1998 FIFA World Cup

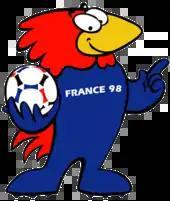
Footix, the official mascot of the tournament

The official mascot was "Footix", a rooster first presented in May 1996. It was created by graphic designer Fabrice Pialot and selected from a shortlist of five mascots. Research carried out about the choice of having a cockerel as a mascot was greatly received: 91% associated it immediately with France, the traditional symbol of the nation. Footix, the name chosen by French television viewers, is a portmanteau of "football" and the ending "-ix" from the popular "Astérix" comic strip. The mascot's colours reflect those of the host nation's flag and home strip – blue for the jump suit, a red crest and with the words 'France 98' coloured in white.